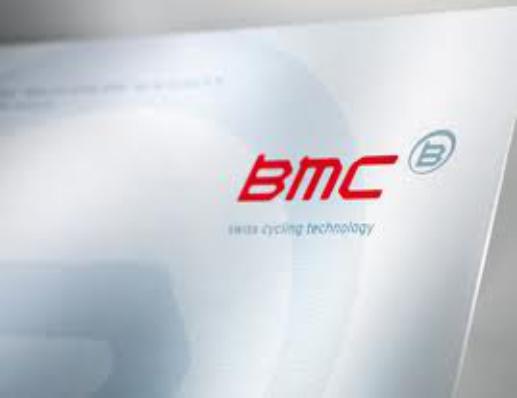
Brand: BMC
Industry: Transportation